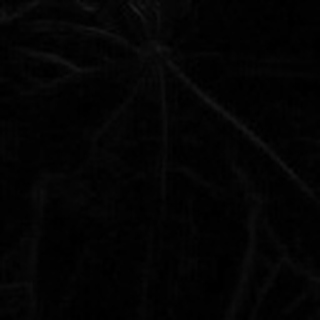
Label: healthy_cotton